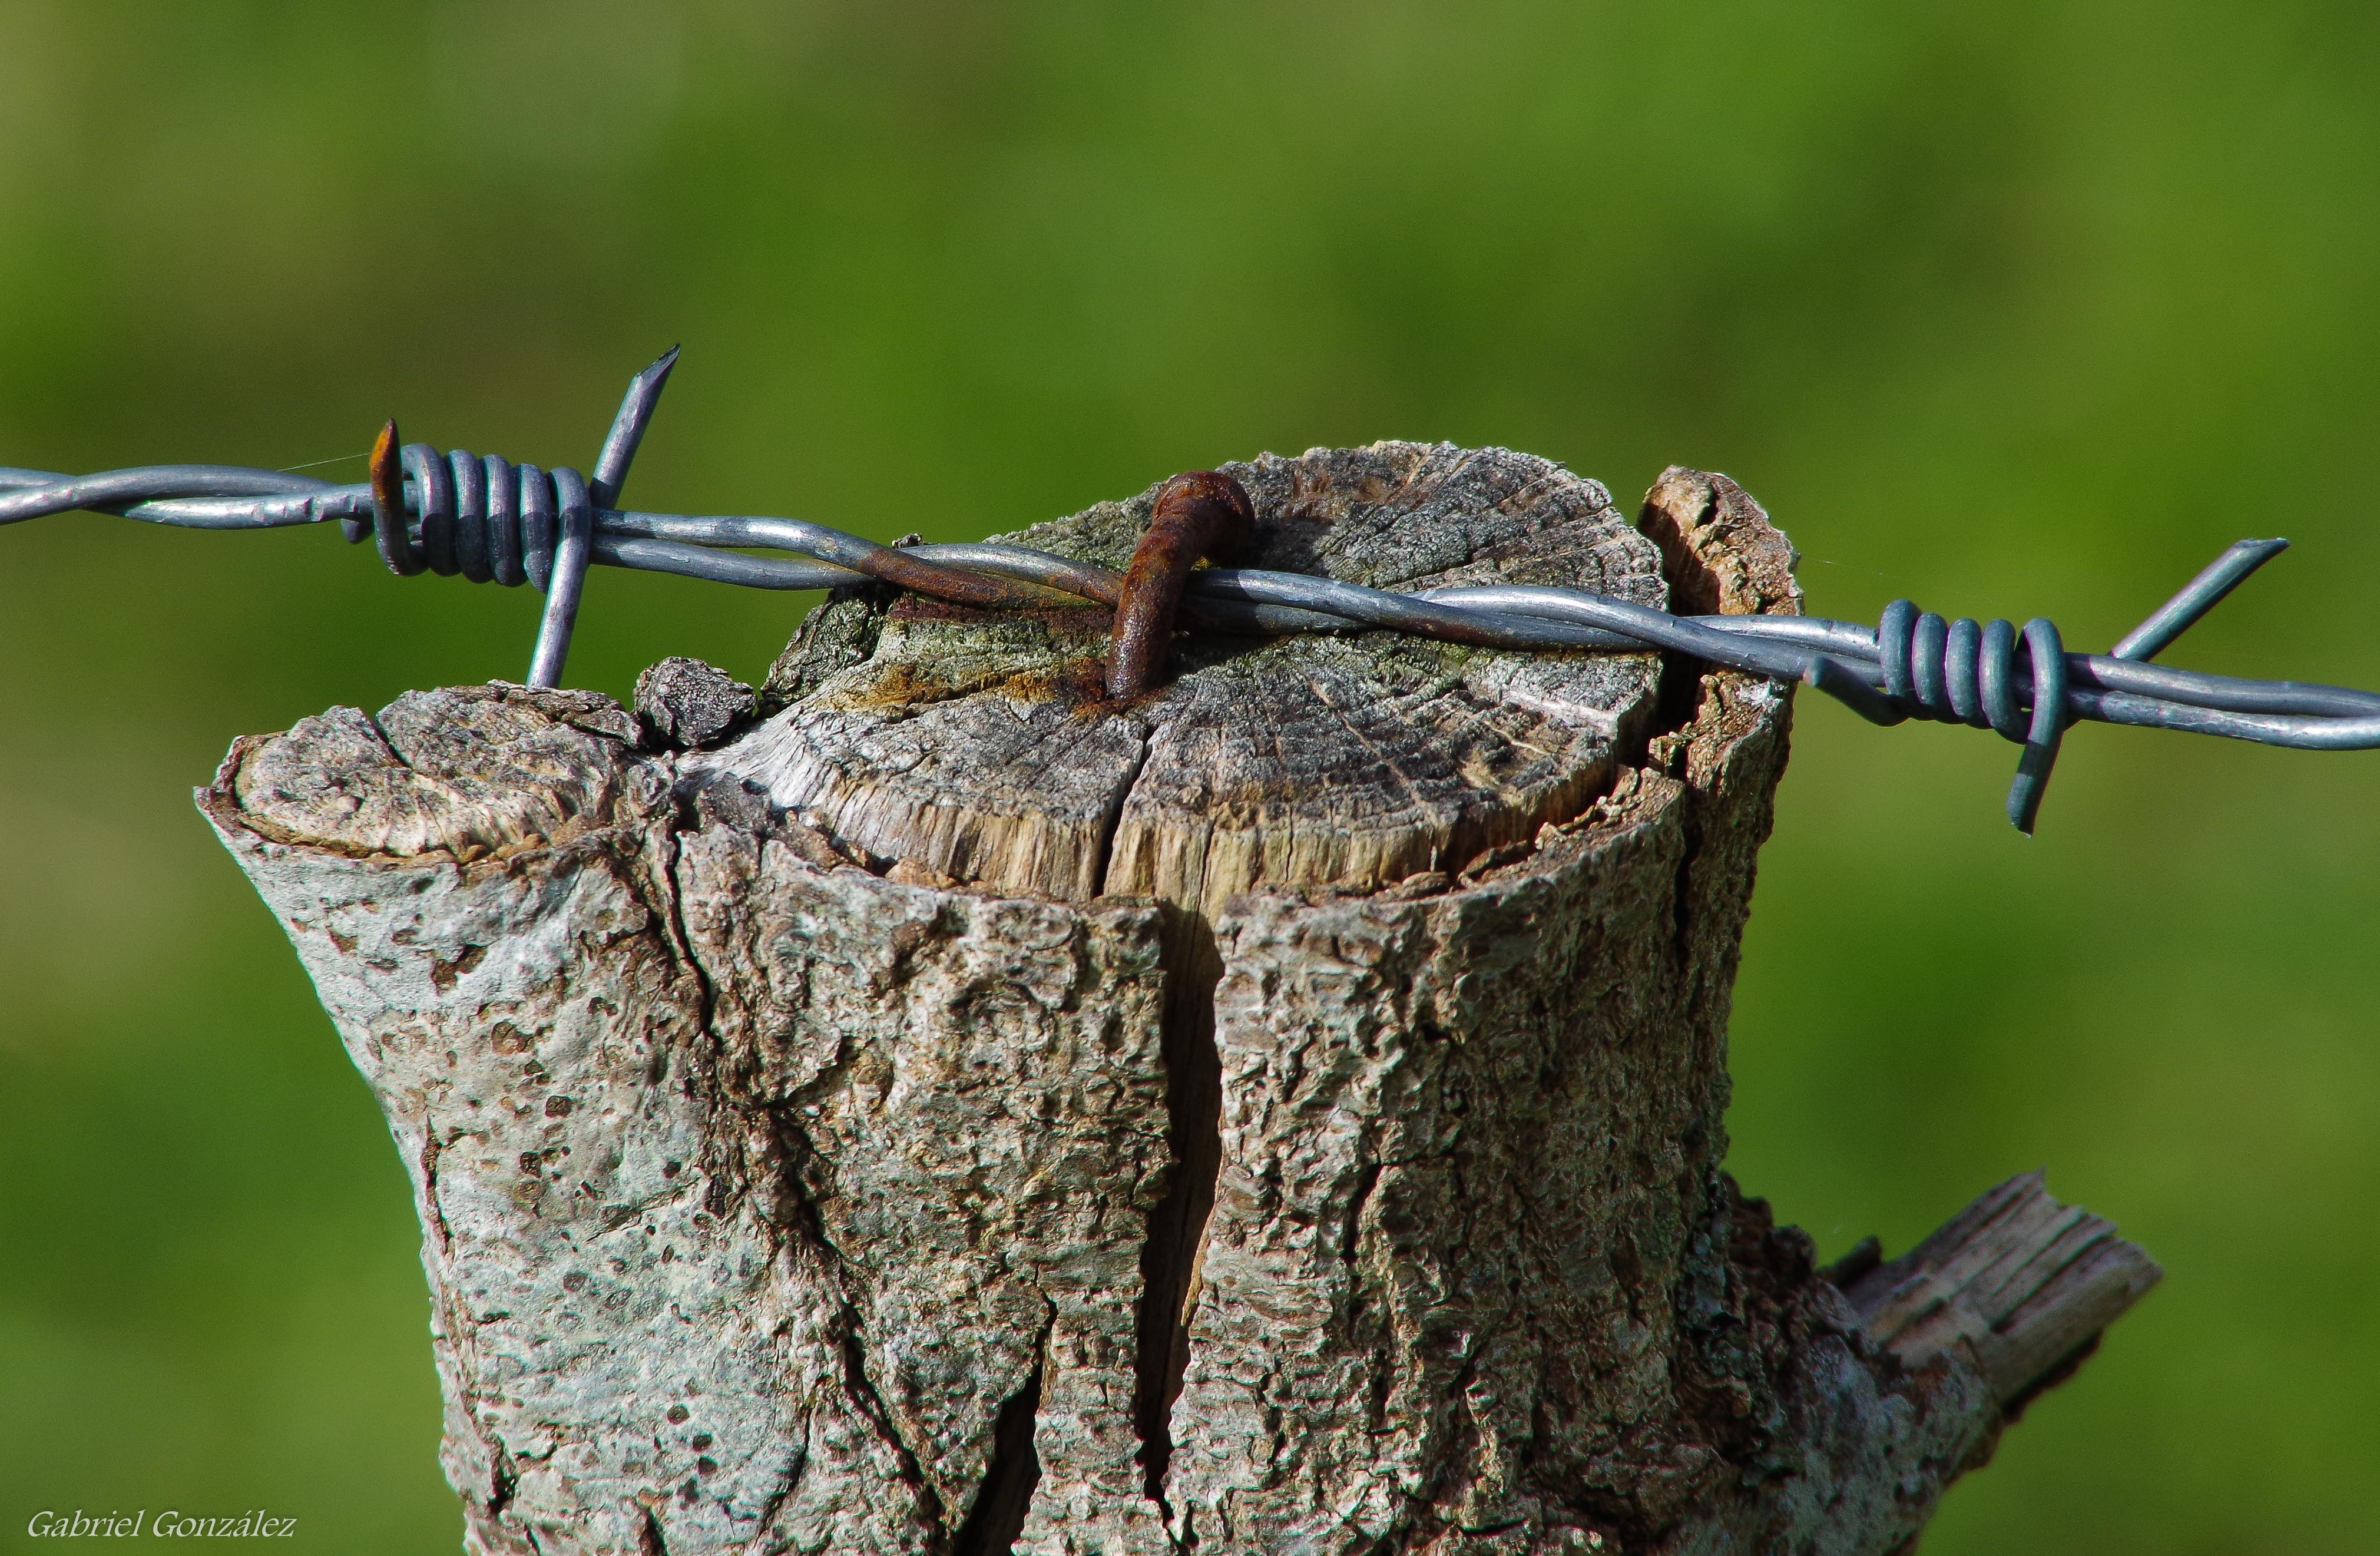
nature, branch, bird, wildlife, insect, fauna, invertebrate, twig, close up, ggl1, gaby1, varios, some, sigma28200, pentaxk30, macro photography, plant stem, perching bird